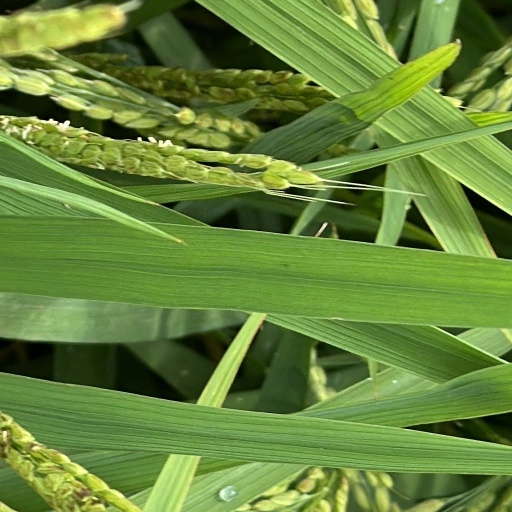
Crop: rice